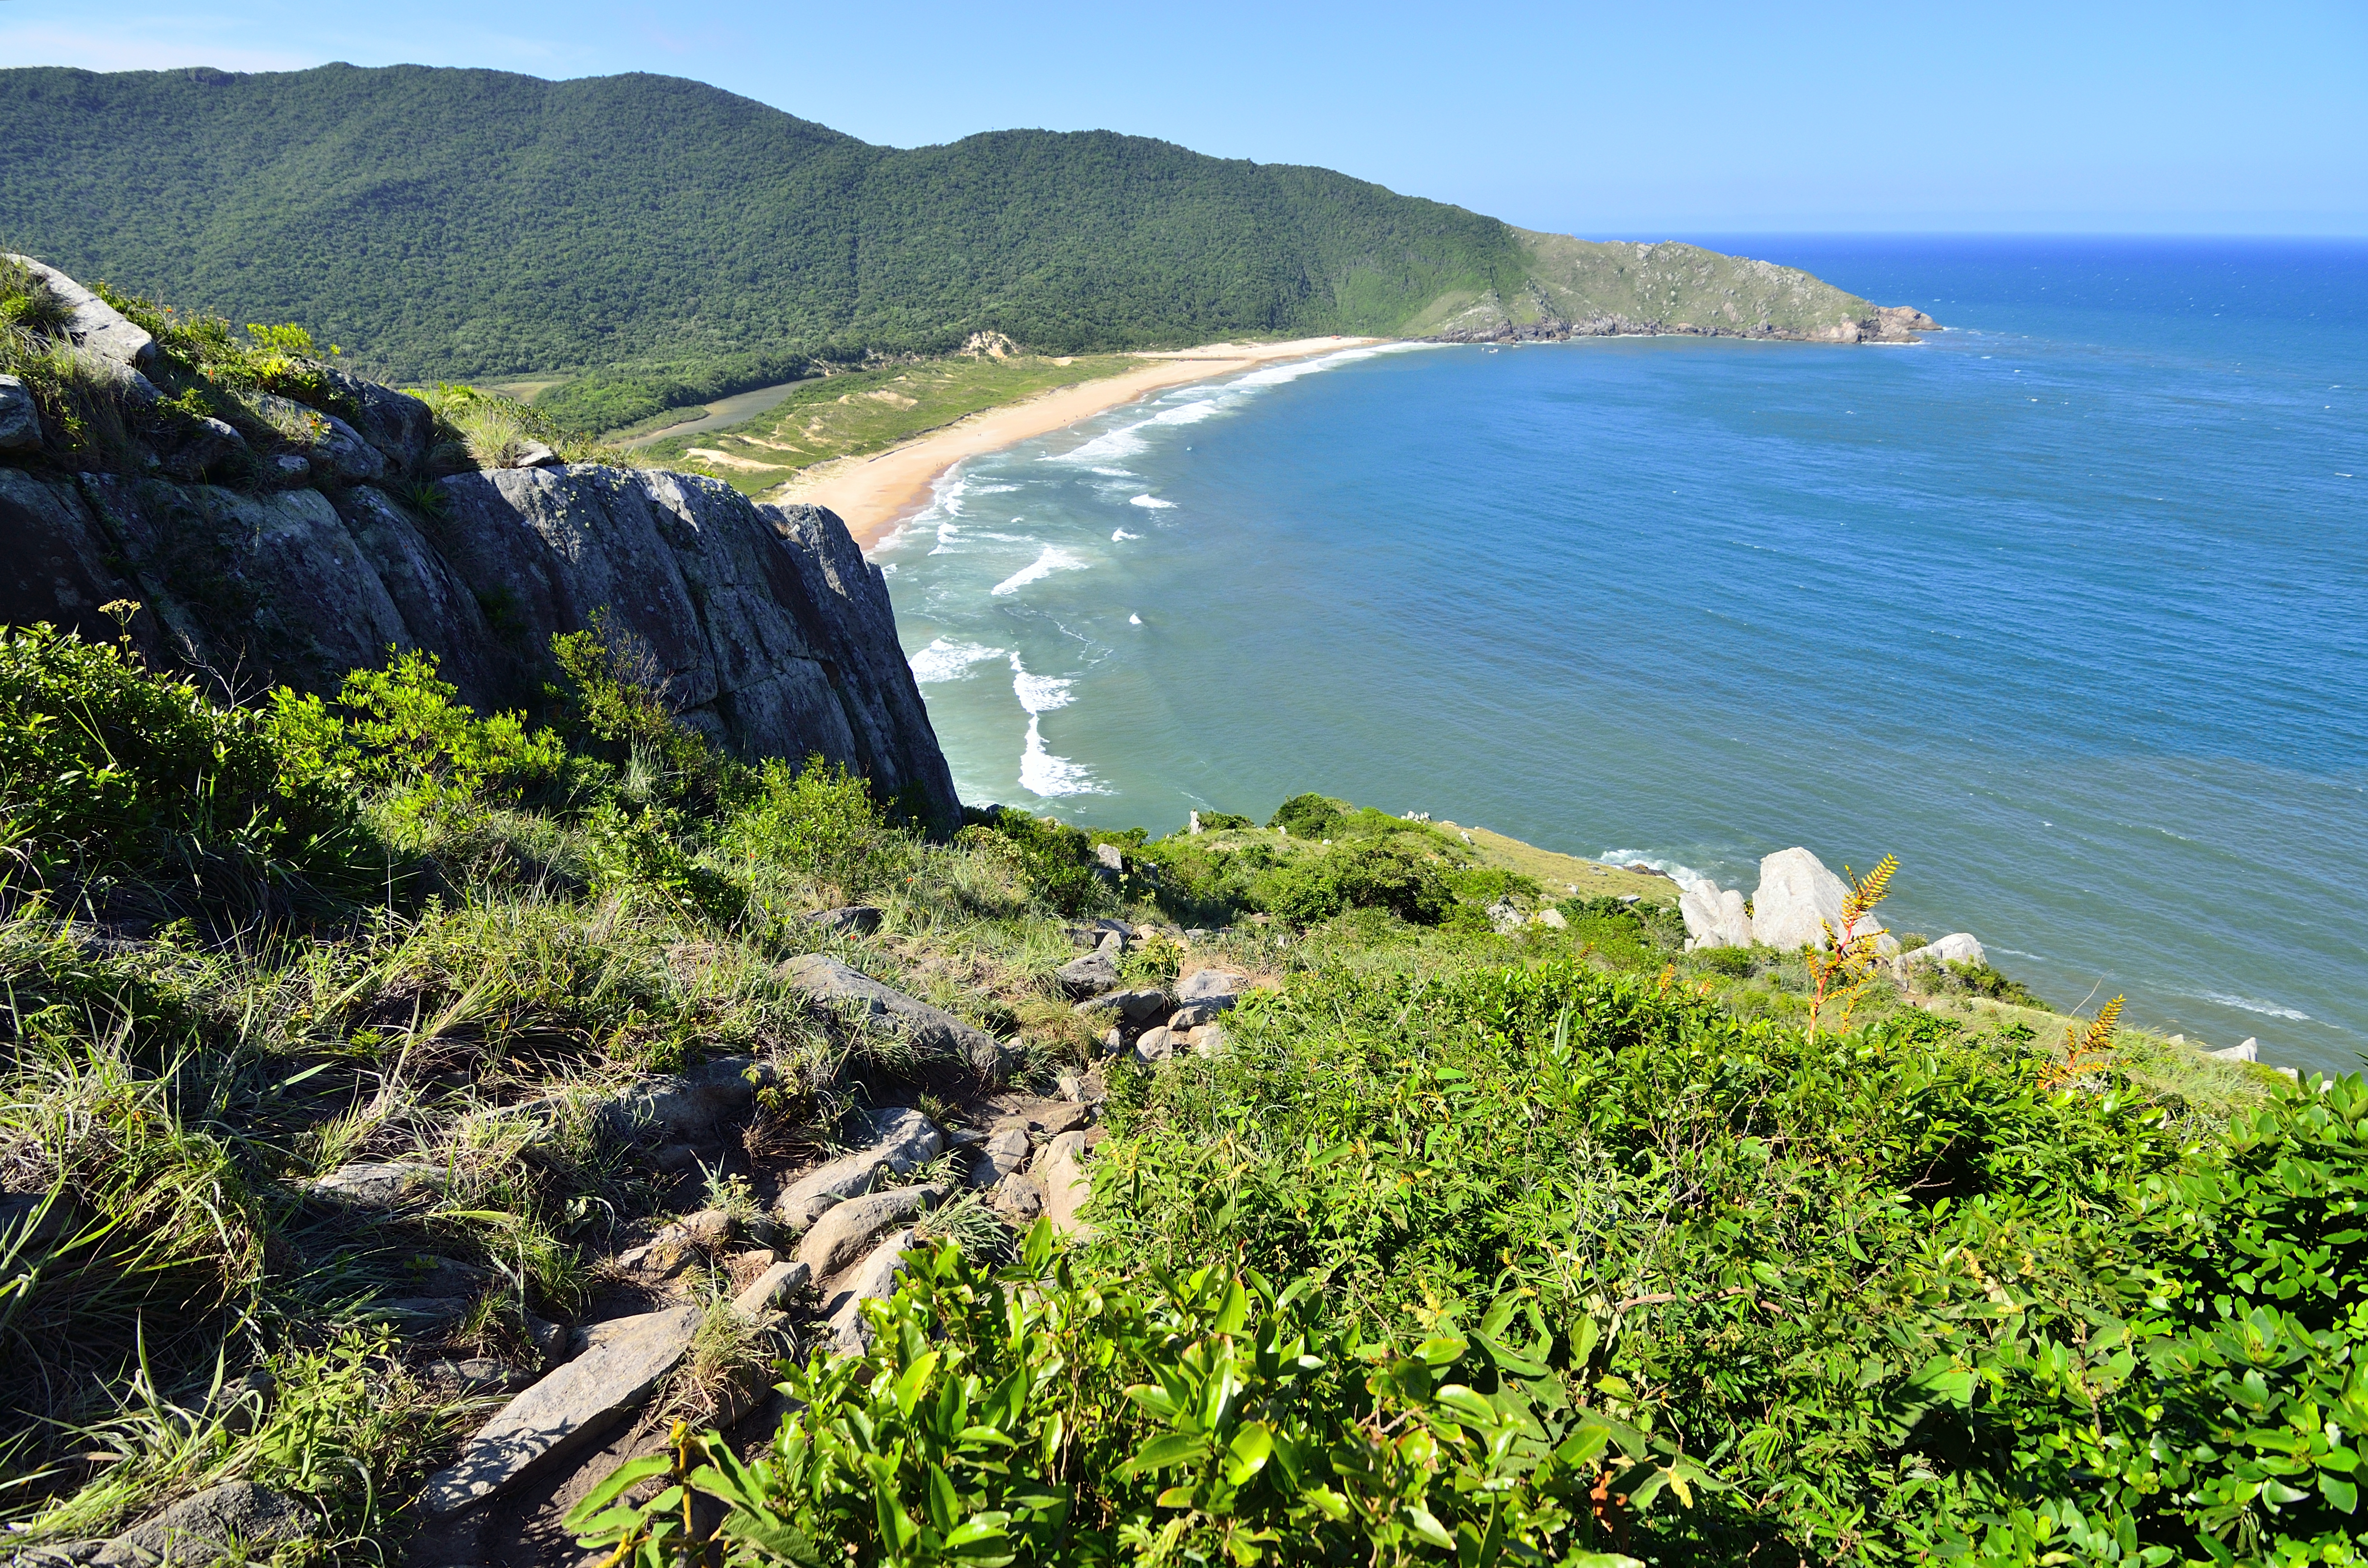
landscape, sea, coast, ocean, shore, vacation, cliff, cove, bay, fjord, terrain, body of water, paisaje, praia, da, coroa, morro, trilha, lagoinhadoleste, lagoinha, cape, landform, geographical feature